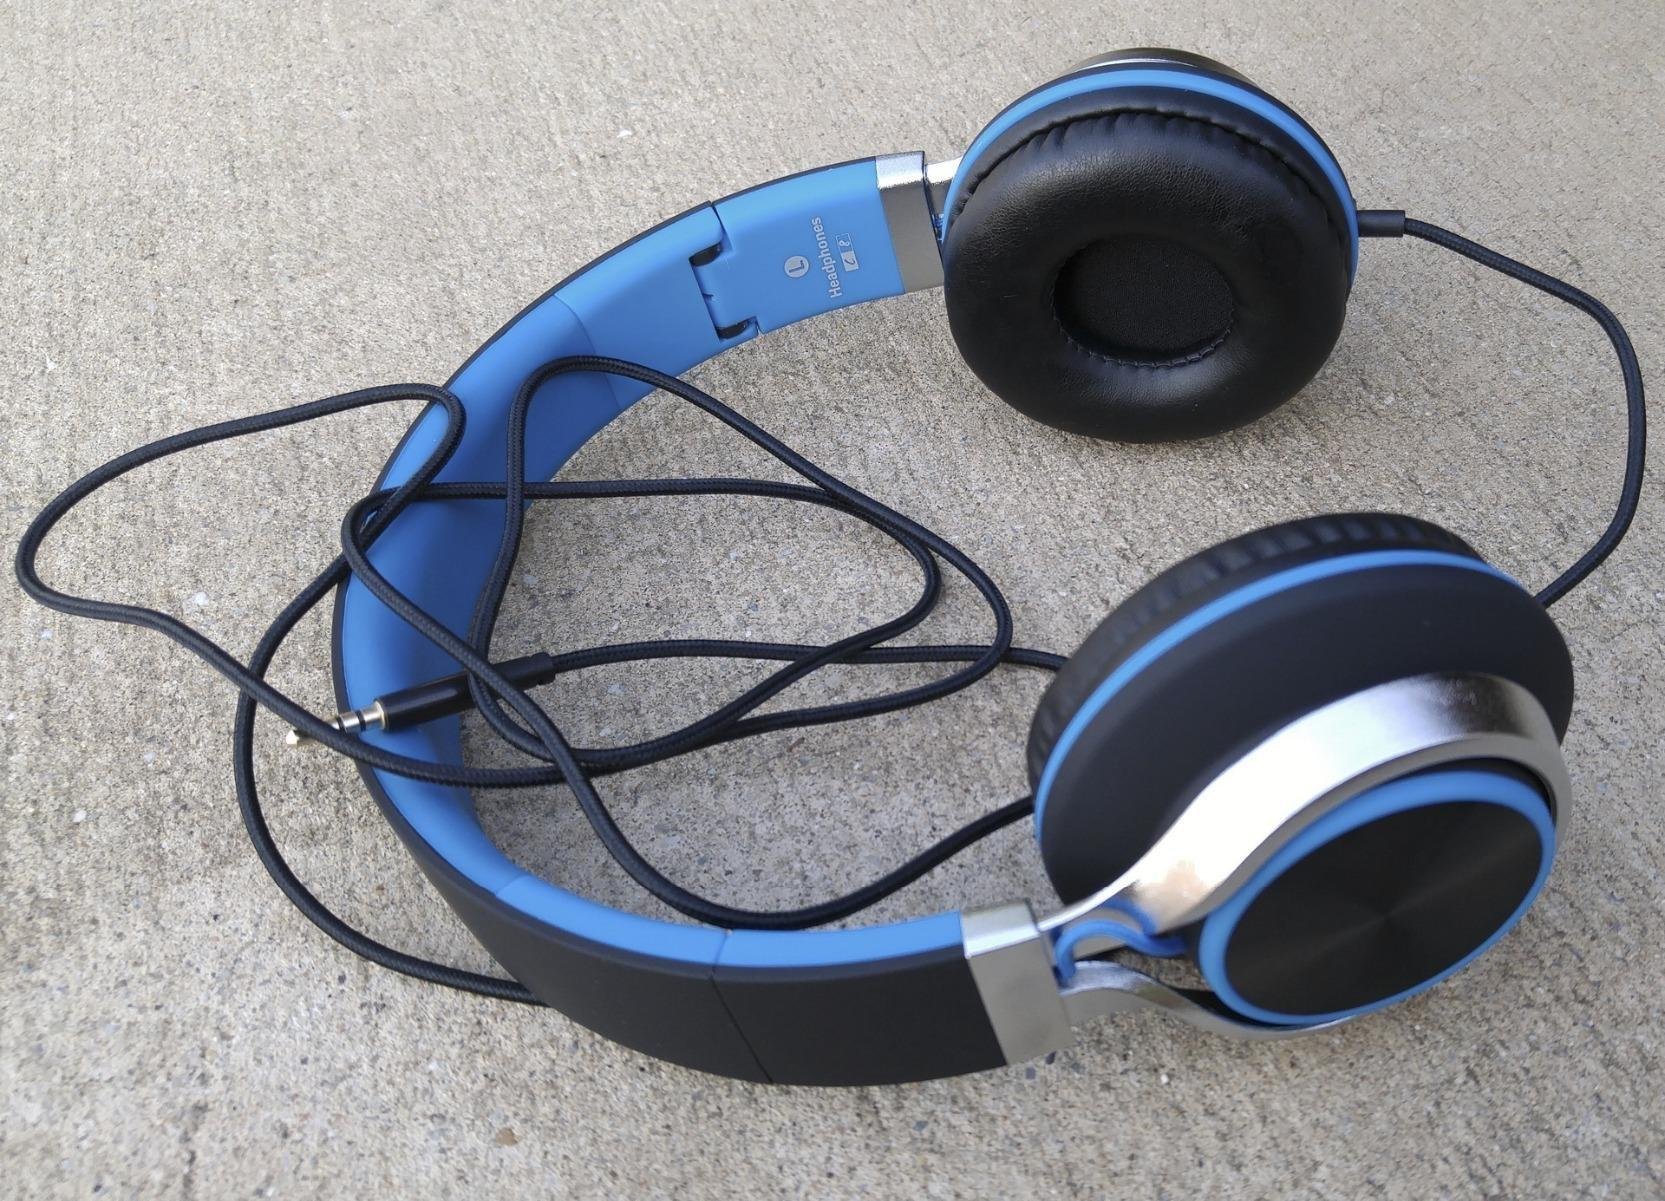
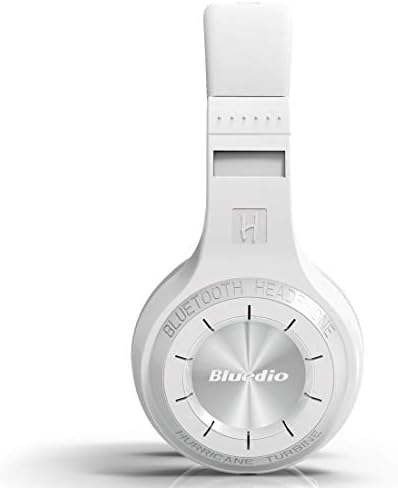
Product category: headphones
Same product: no